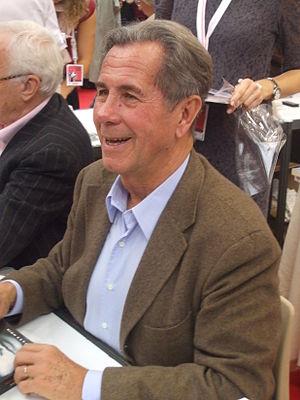
Jean-Louis Debré, homme politique français, à la foire du livre 2010 de Brive la Gaillarde, France, 2010 11 06